Serie A Coach of the Year

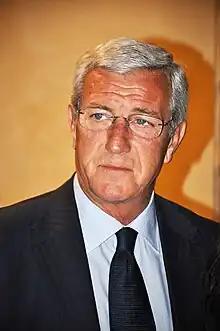
Marcello Lippi

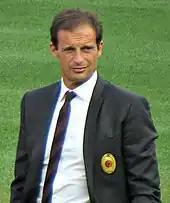
Massimiliano Allegri

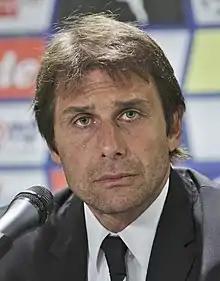
Antonio Conte

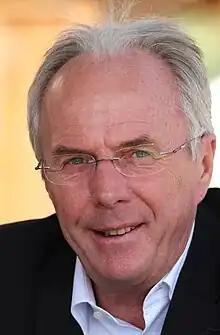
Sven-Goran Eriksson

, Sven-Göran Eriksson (Sweden) and José Mourinho (Portugal) are the only non-Italian coaches to win the title.